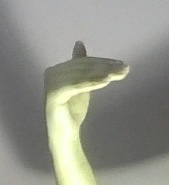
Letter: khaa